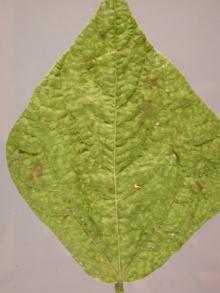
Plant: Bean
Disease: bean mosaic virus